Lafayette de Andrada

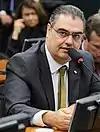
Andrada in 2020

Lafayette de Andrada (born 17 October 1966) is a Brazilian politician serving as a member of the Chamber of Deputies since 2019. From 2007 to 2019, he was a member of the Legislative Assembly of Minas Gerais.